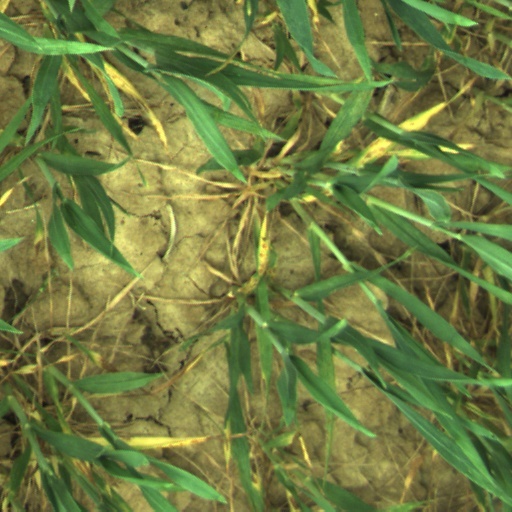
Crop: wheat